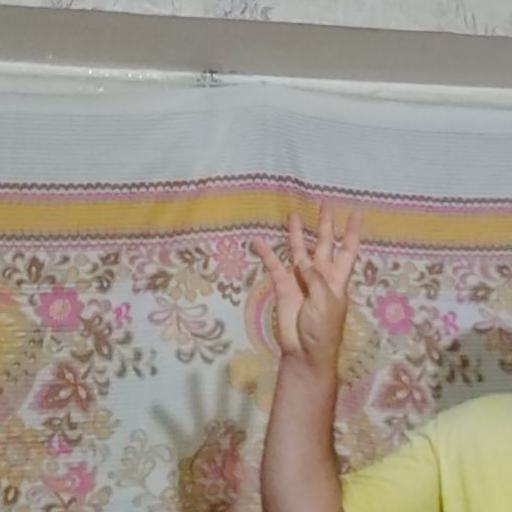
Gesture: four